MIDAS technical analysis

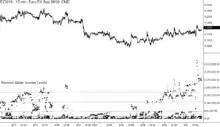
Reverse MIDAS indicator highlighting excess volume readings on an intraday 25m chart of the euro September 2010 futures. TradeStation.

Developed by Bob English, the indicator's underlying methodology runs parallel to the anchoring methodology of the MIDAS method (see Tenet (4) above), while being an extension of the concept of Active Boundaries (that is, the price detrended VWAP, or, more specifically, the Active Float) developed by Pascal Willain in the book "Value in Time: Better Trading Through Effective Volume".